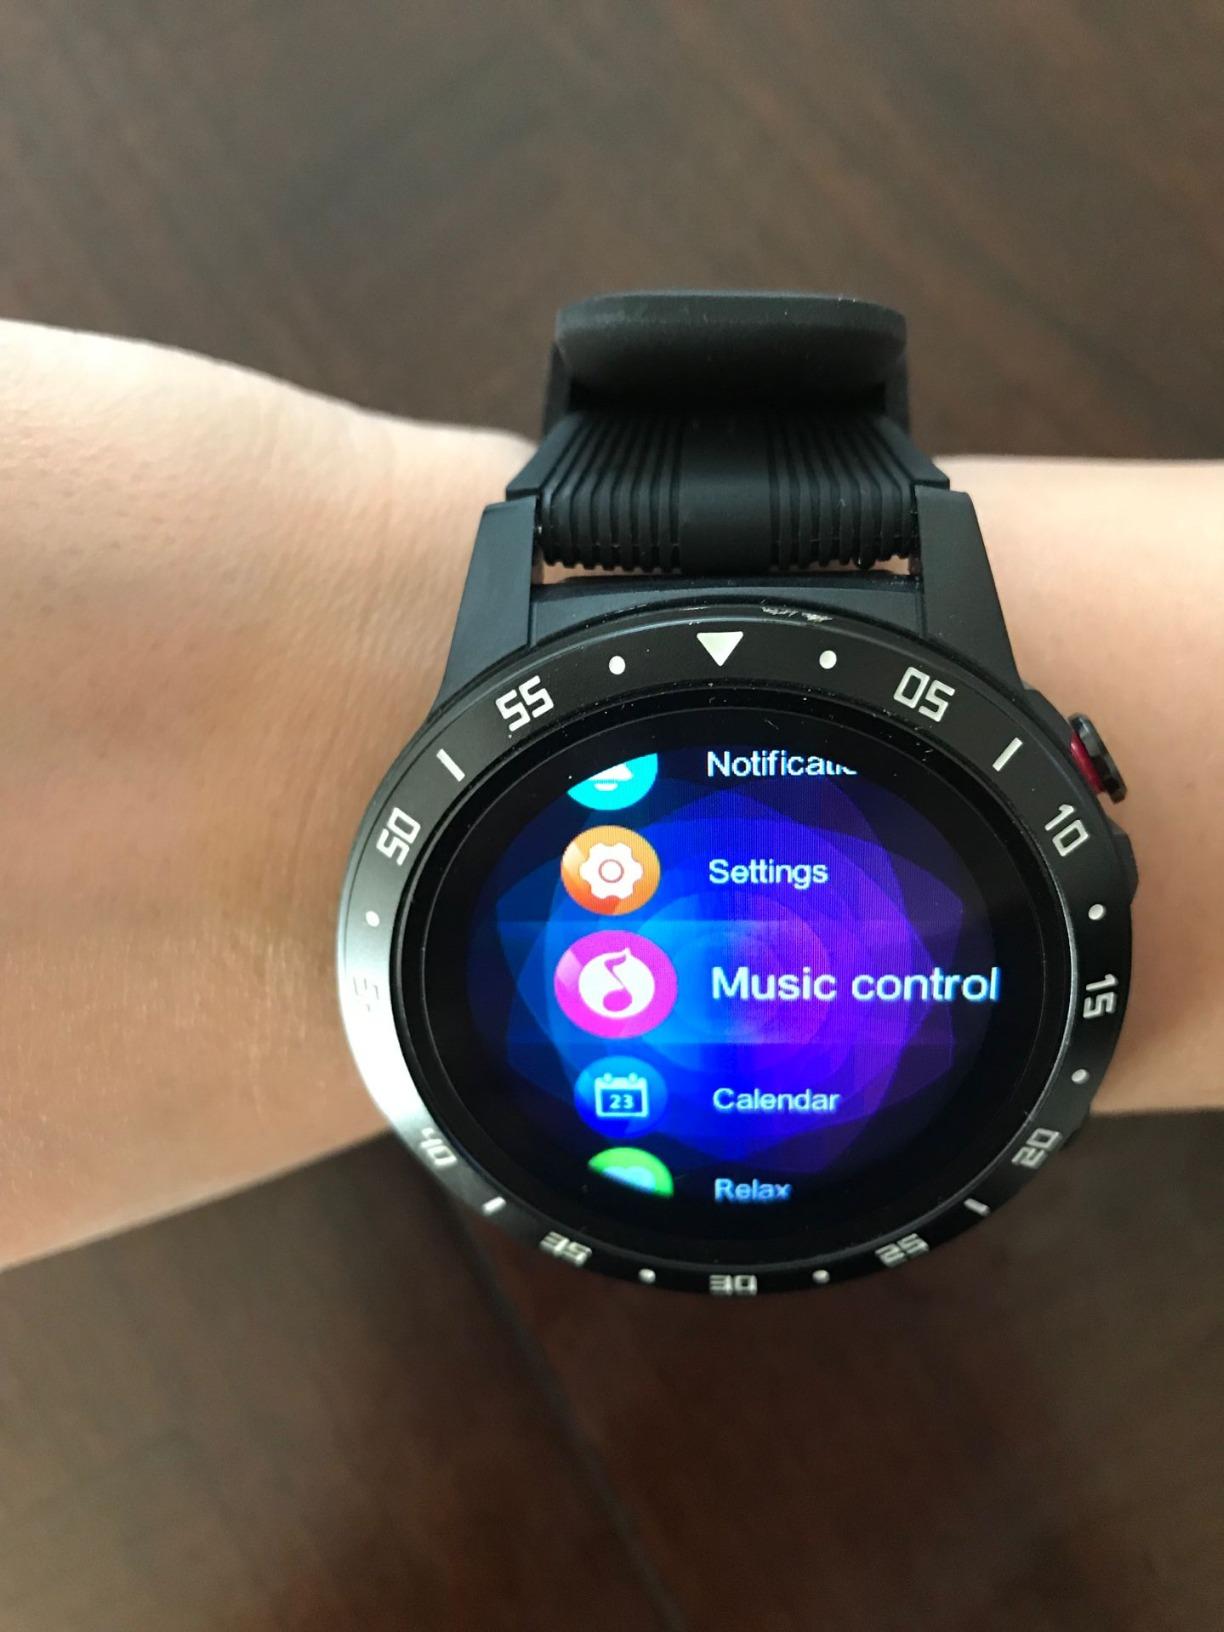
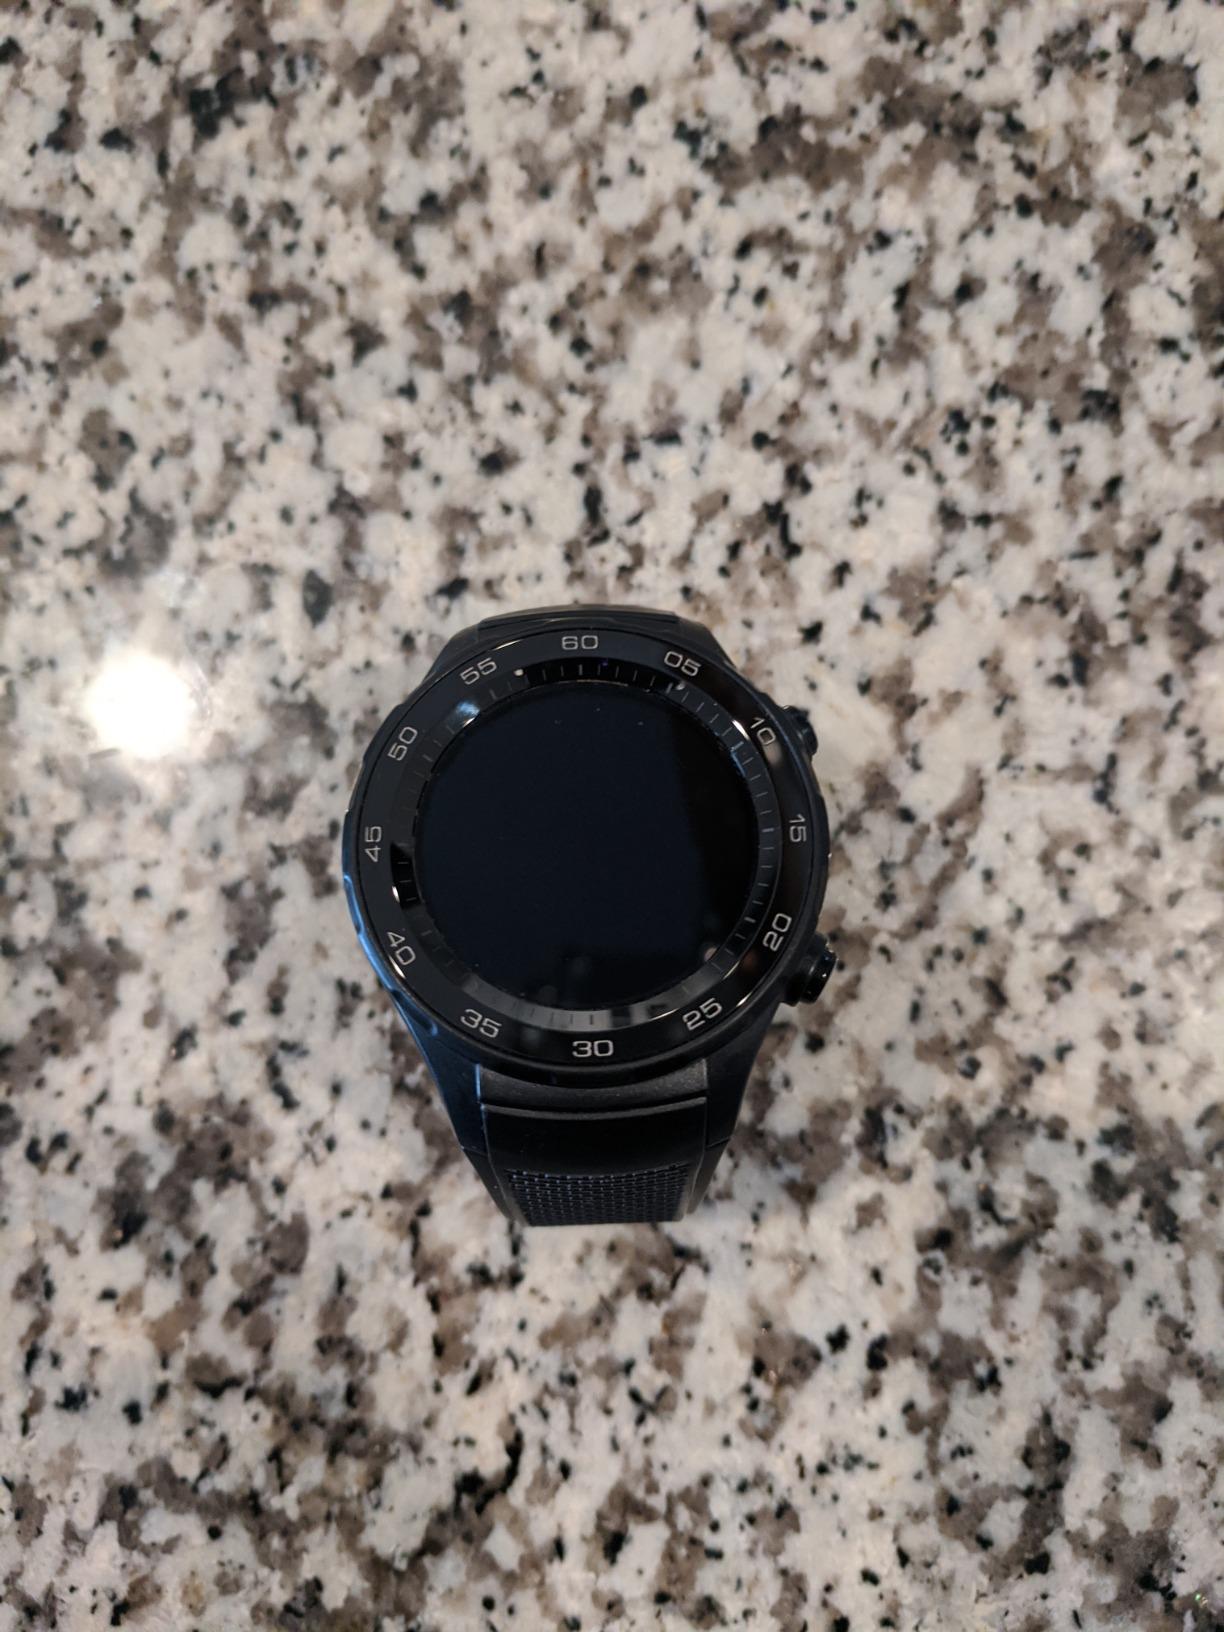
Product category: smartwatch
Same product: no